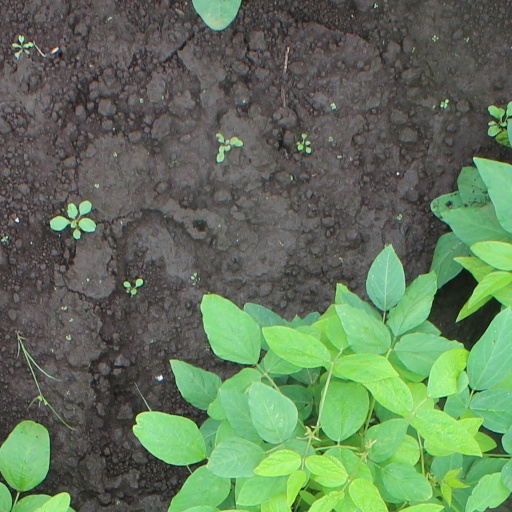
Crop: soybean